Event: Nepal Earthquake
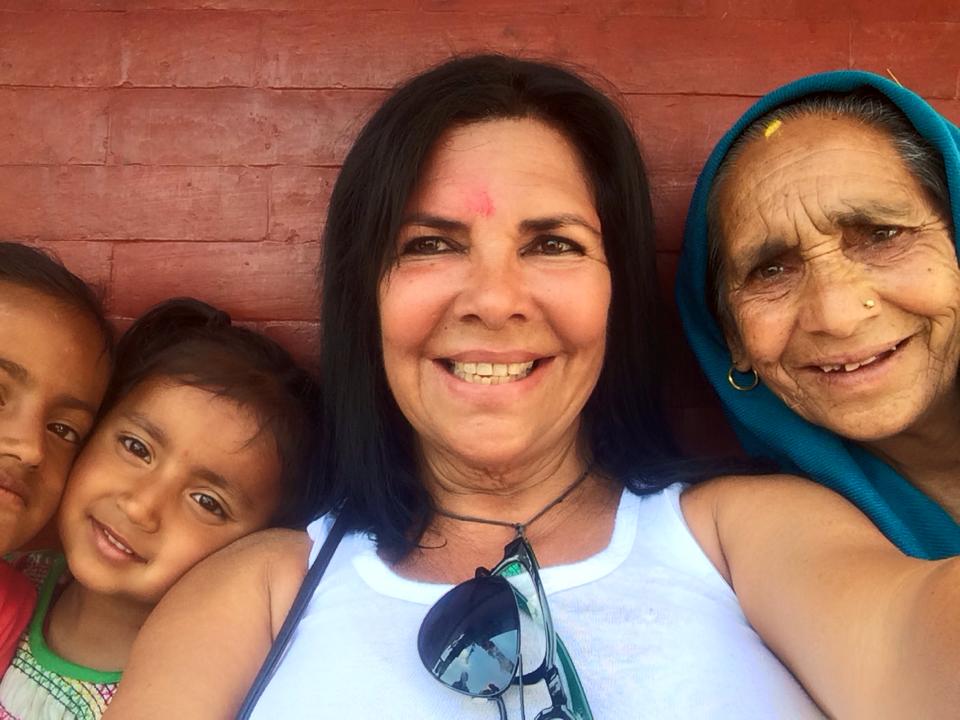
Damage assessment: no_damage